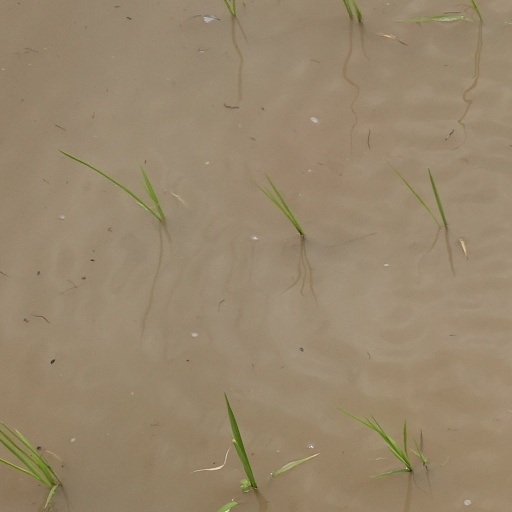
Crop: rice